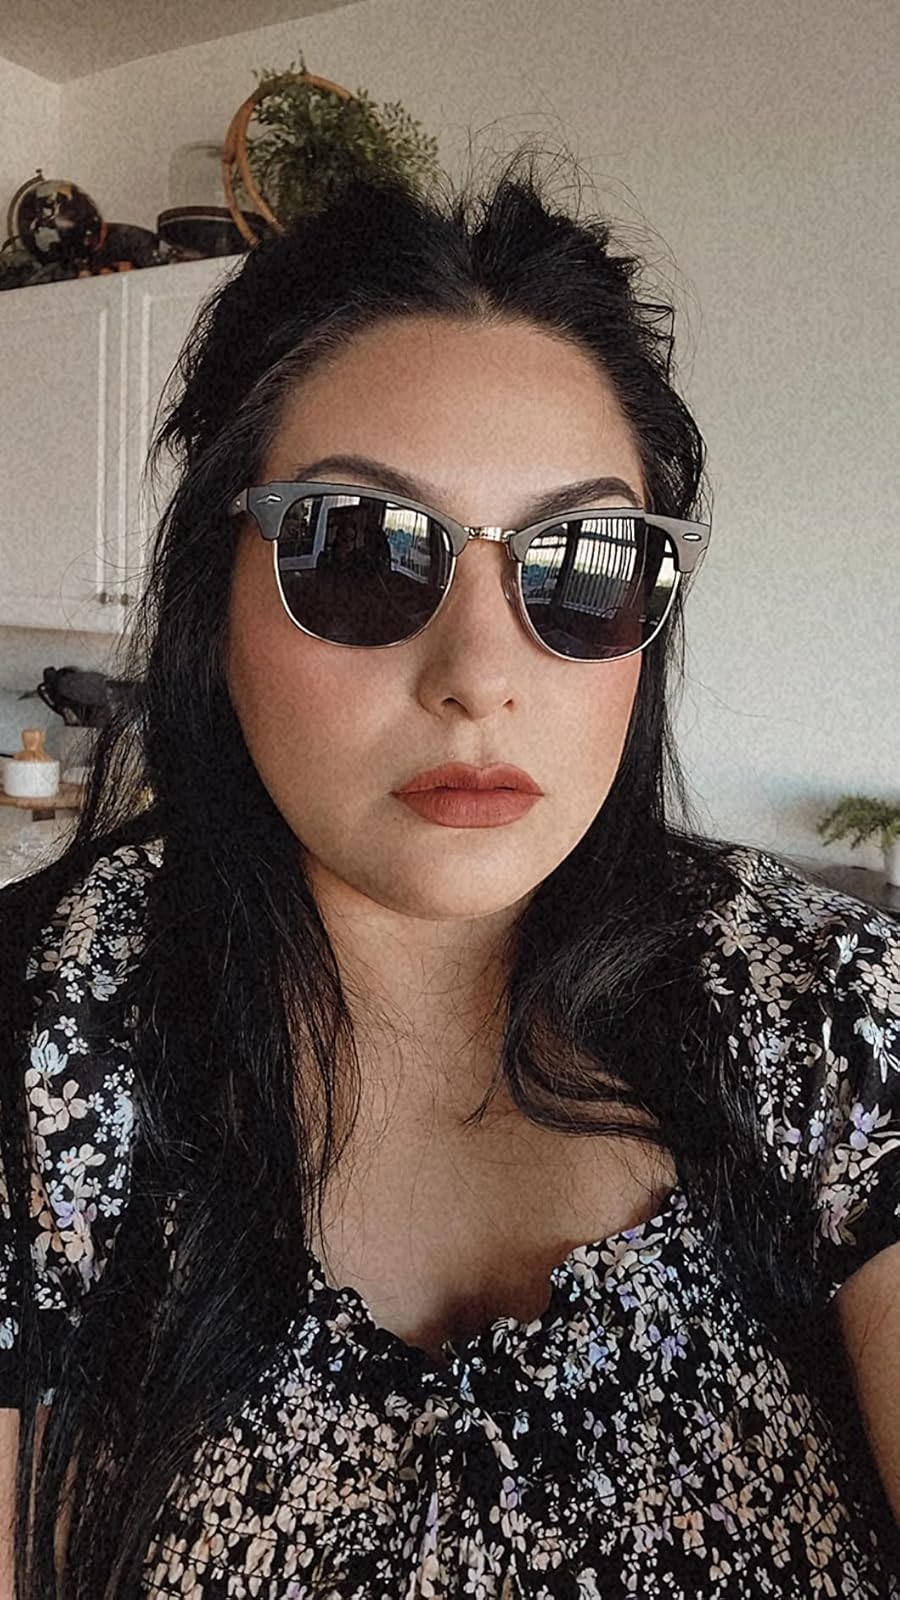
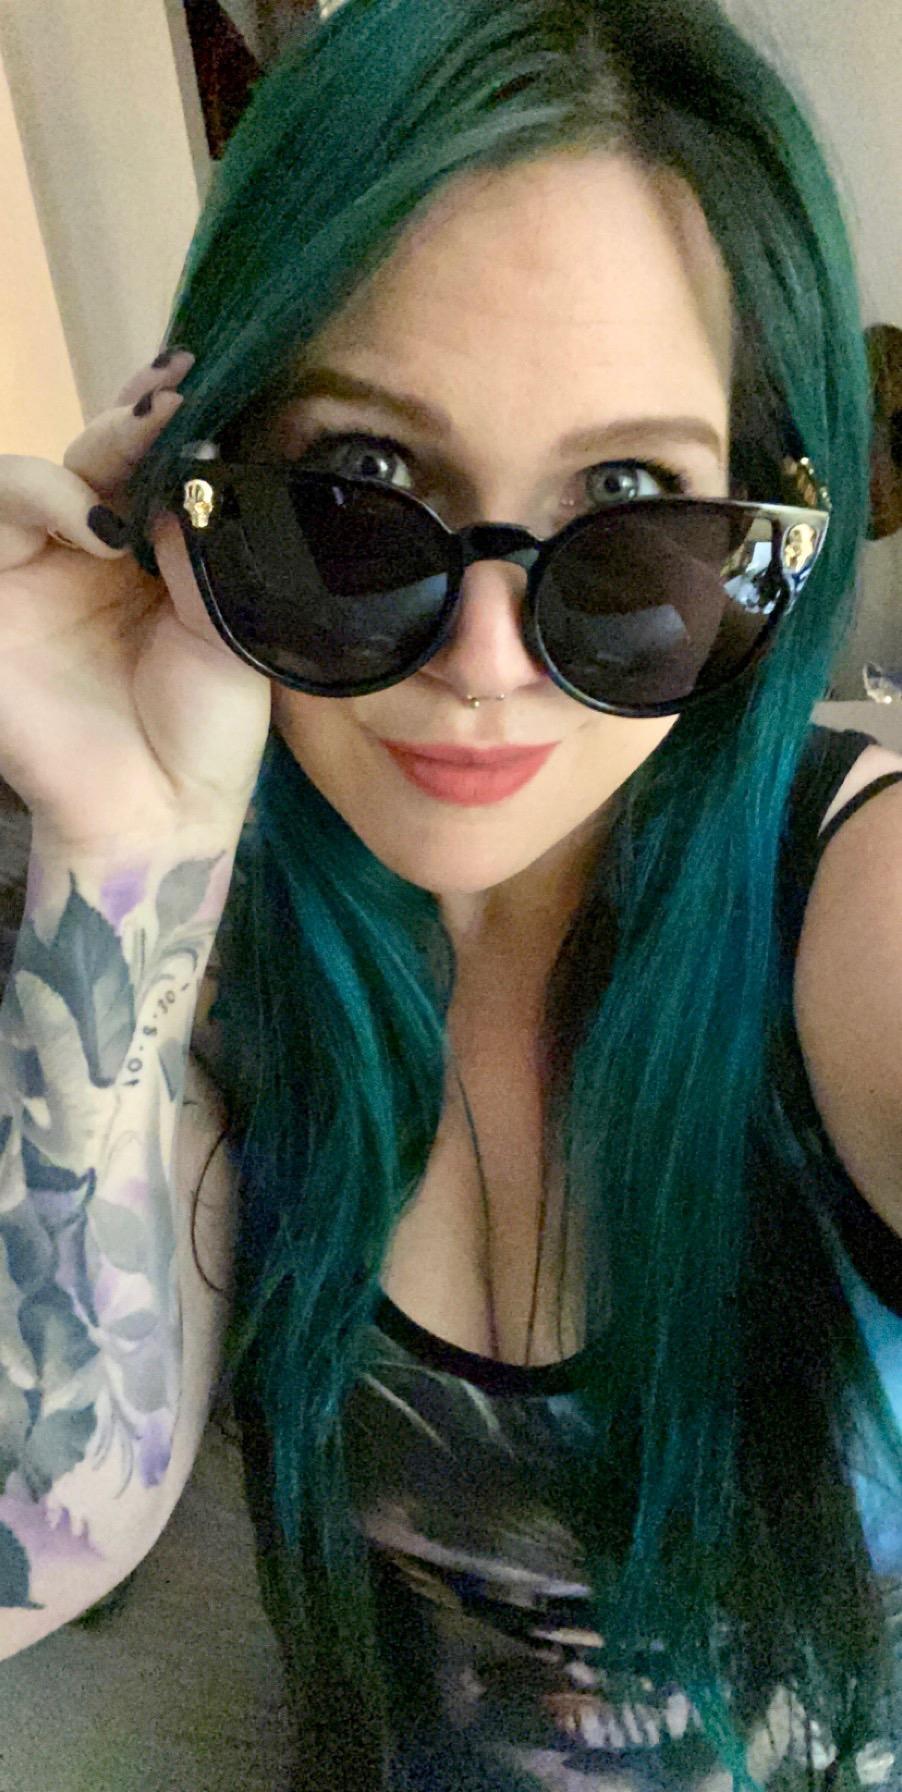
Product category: accessories_sunglasses
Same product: no